E. H. Crump House

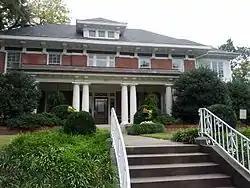
The E. H. Crump House in 2012

The E. H. Crump House is a historic house in Memphis, Tennessee. It was built in 1909 for E. H. Crump, who went on to serve as the mayor of Memphis from 1910 to 1915. It was designed in the Colonial Revival architectural style, with Doric columns. It has been listed on the National Register of Historic Places since December 26, 1979. It is currently owned by Rhamy Alejeal and Elizabeth Alejeal, founders of People Processes.